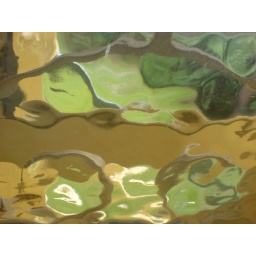
the green is the grass - haven't seen that around here in quite a while.